Mil Mi-28

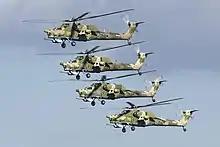
Mi-28N of Berkuts aerobatic team at ARMY-2020 forum

The night attack variant helicopter retains most of the structural design of the original Mi-28. The main difference is the installation of an integrated electronic combat system. Other modifications include: new main gearbox for transmitting higher power to the rotor, new high-efficiency blades with swept-shaped tips, and an engine fuel injection control.